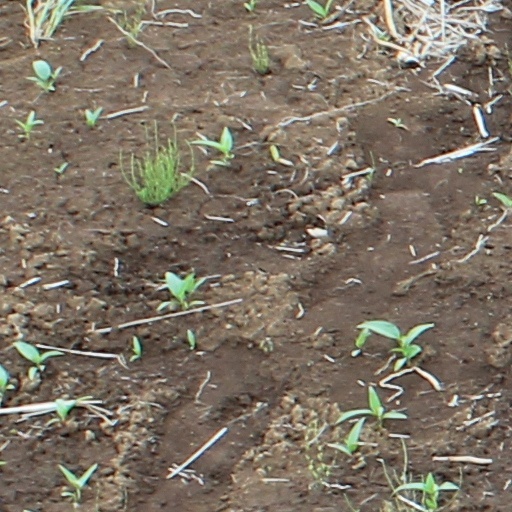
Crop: wheat